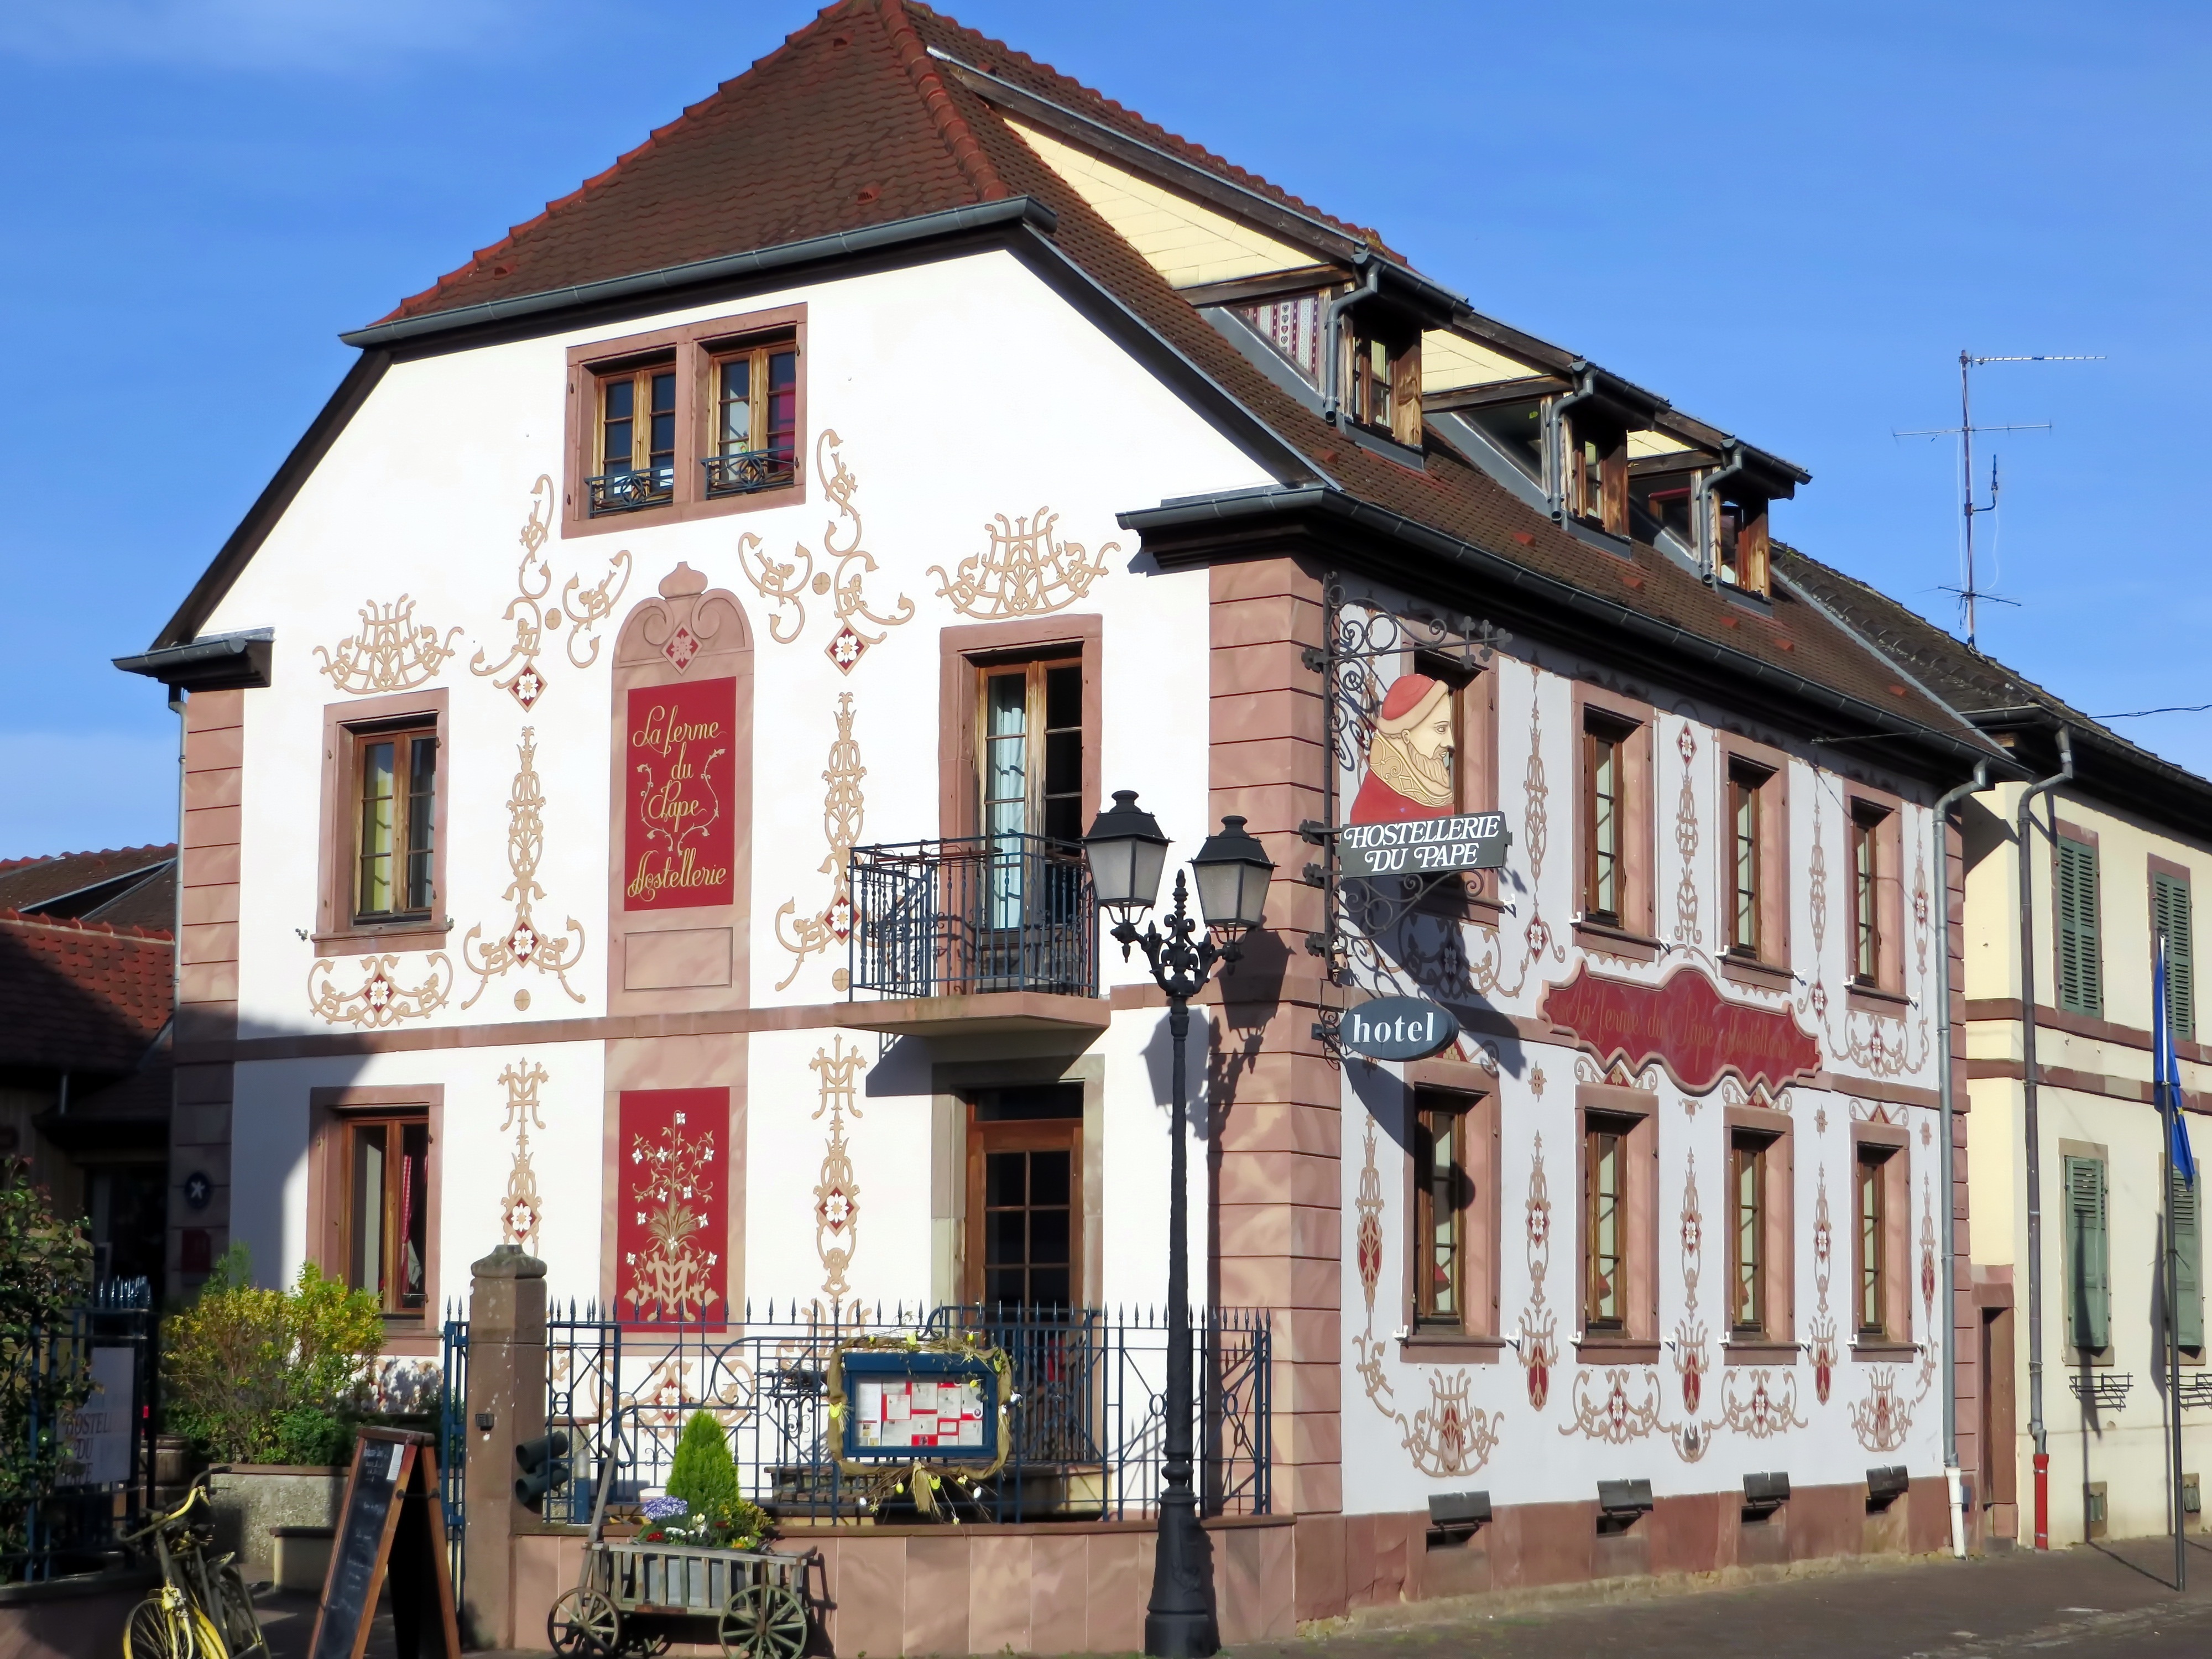
house, town, building, home, cottage, facade, property, pope, estate, hostel, restoration, alsace, neighbourhood, good food